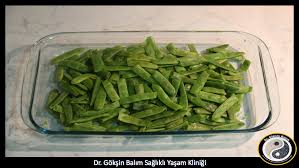
Yemek: taze_fasulye